Crusader of Centy

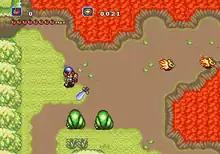
Gameplay screenshot

Early in the game, Corona finds himself losing his ability to speak to fellow humans, and instead gaining the ability to speak to animals. Some of them will join him, lending Corona their abilities while they are "equipped". Each animal has its own special technique. The first animal the player gets is Corona's pet dog, Mac (US version) or Johnny (UK version). He can hold enemies down for Corona to attack. Later, the player gets a penguin, named Chilly (US version) or Penguy (UK version), which will power up Corona's sword with an ice attack. Corona can equip two abilities at a time. A total of 16 animals can be obtained.